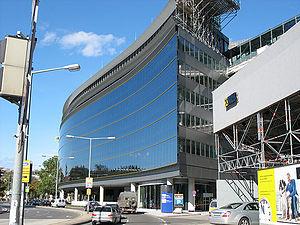
Raiffeisen International Bank Holding est une entreprise autrichienne qui fait partie de l'indice ATX.